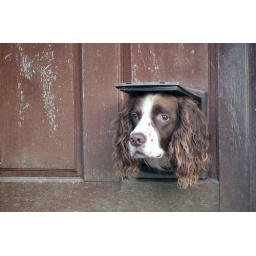
Portrait of dog looking through cat flap in front door